History of CR Vasco da Gama

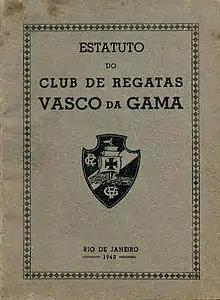
Vasco's Statute, 1942

The history of Club de Regatas Vasco da Gama begins in 1898, the year of its foundation in the city of Rio de Janeiro. Although it was an association initially founded due to the practice of rowing, over time it added several new sports and is currently one of the most popular and traditional multi-sport entities in Brazil and South America.